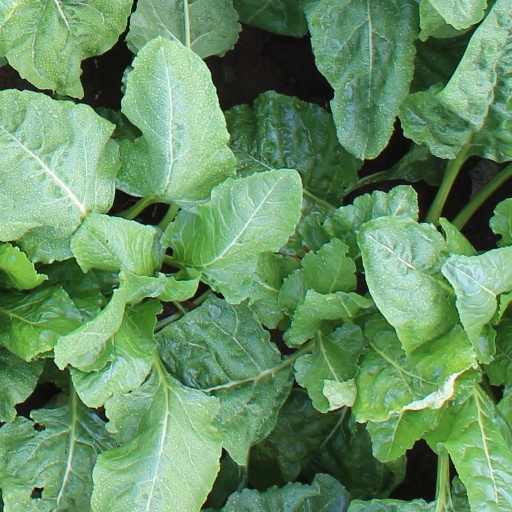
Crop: sugar beet